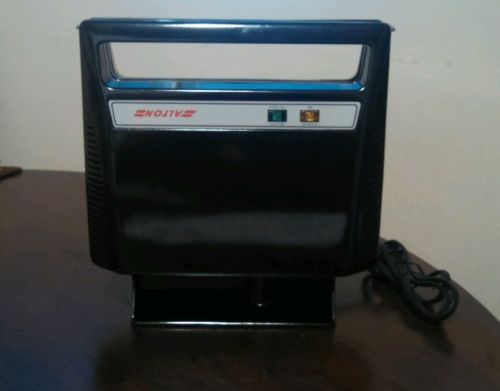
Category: toaster